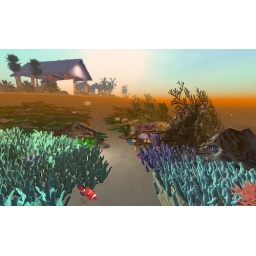
house above the water